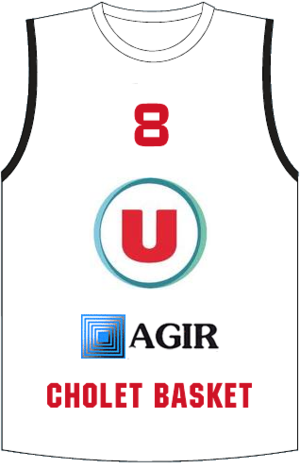
CB_maillot_domicile
Cholet Basket est un club professionnel de basket-ball français créé en 1975 et situé à Cholet.